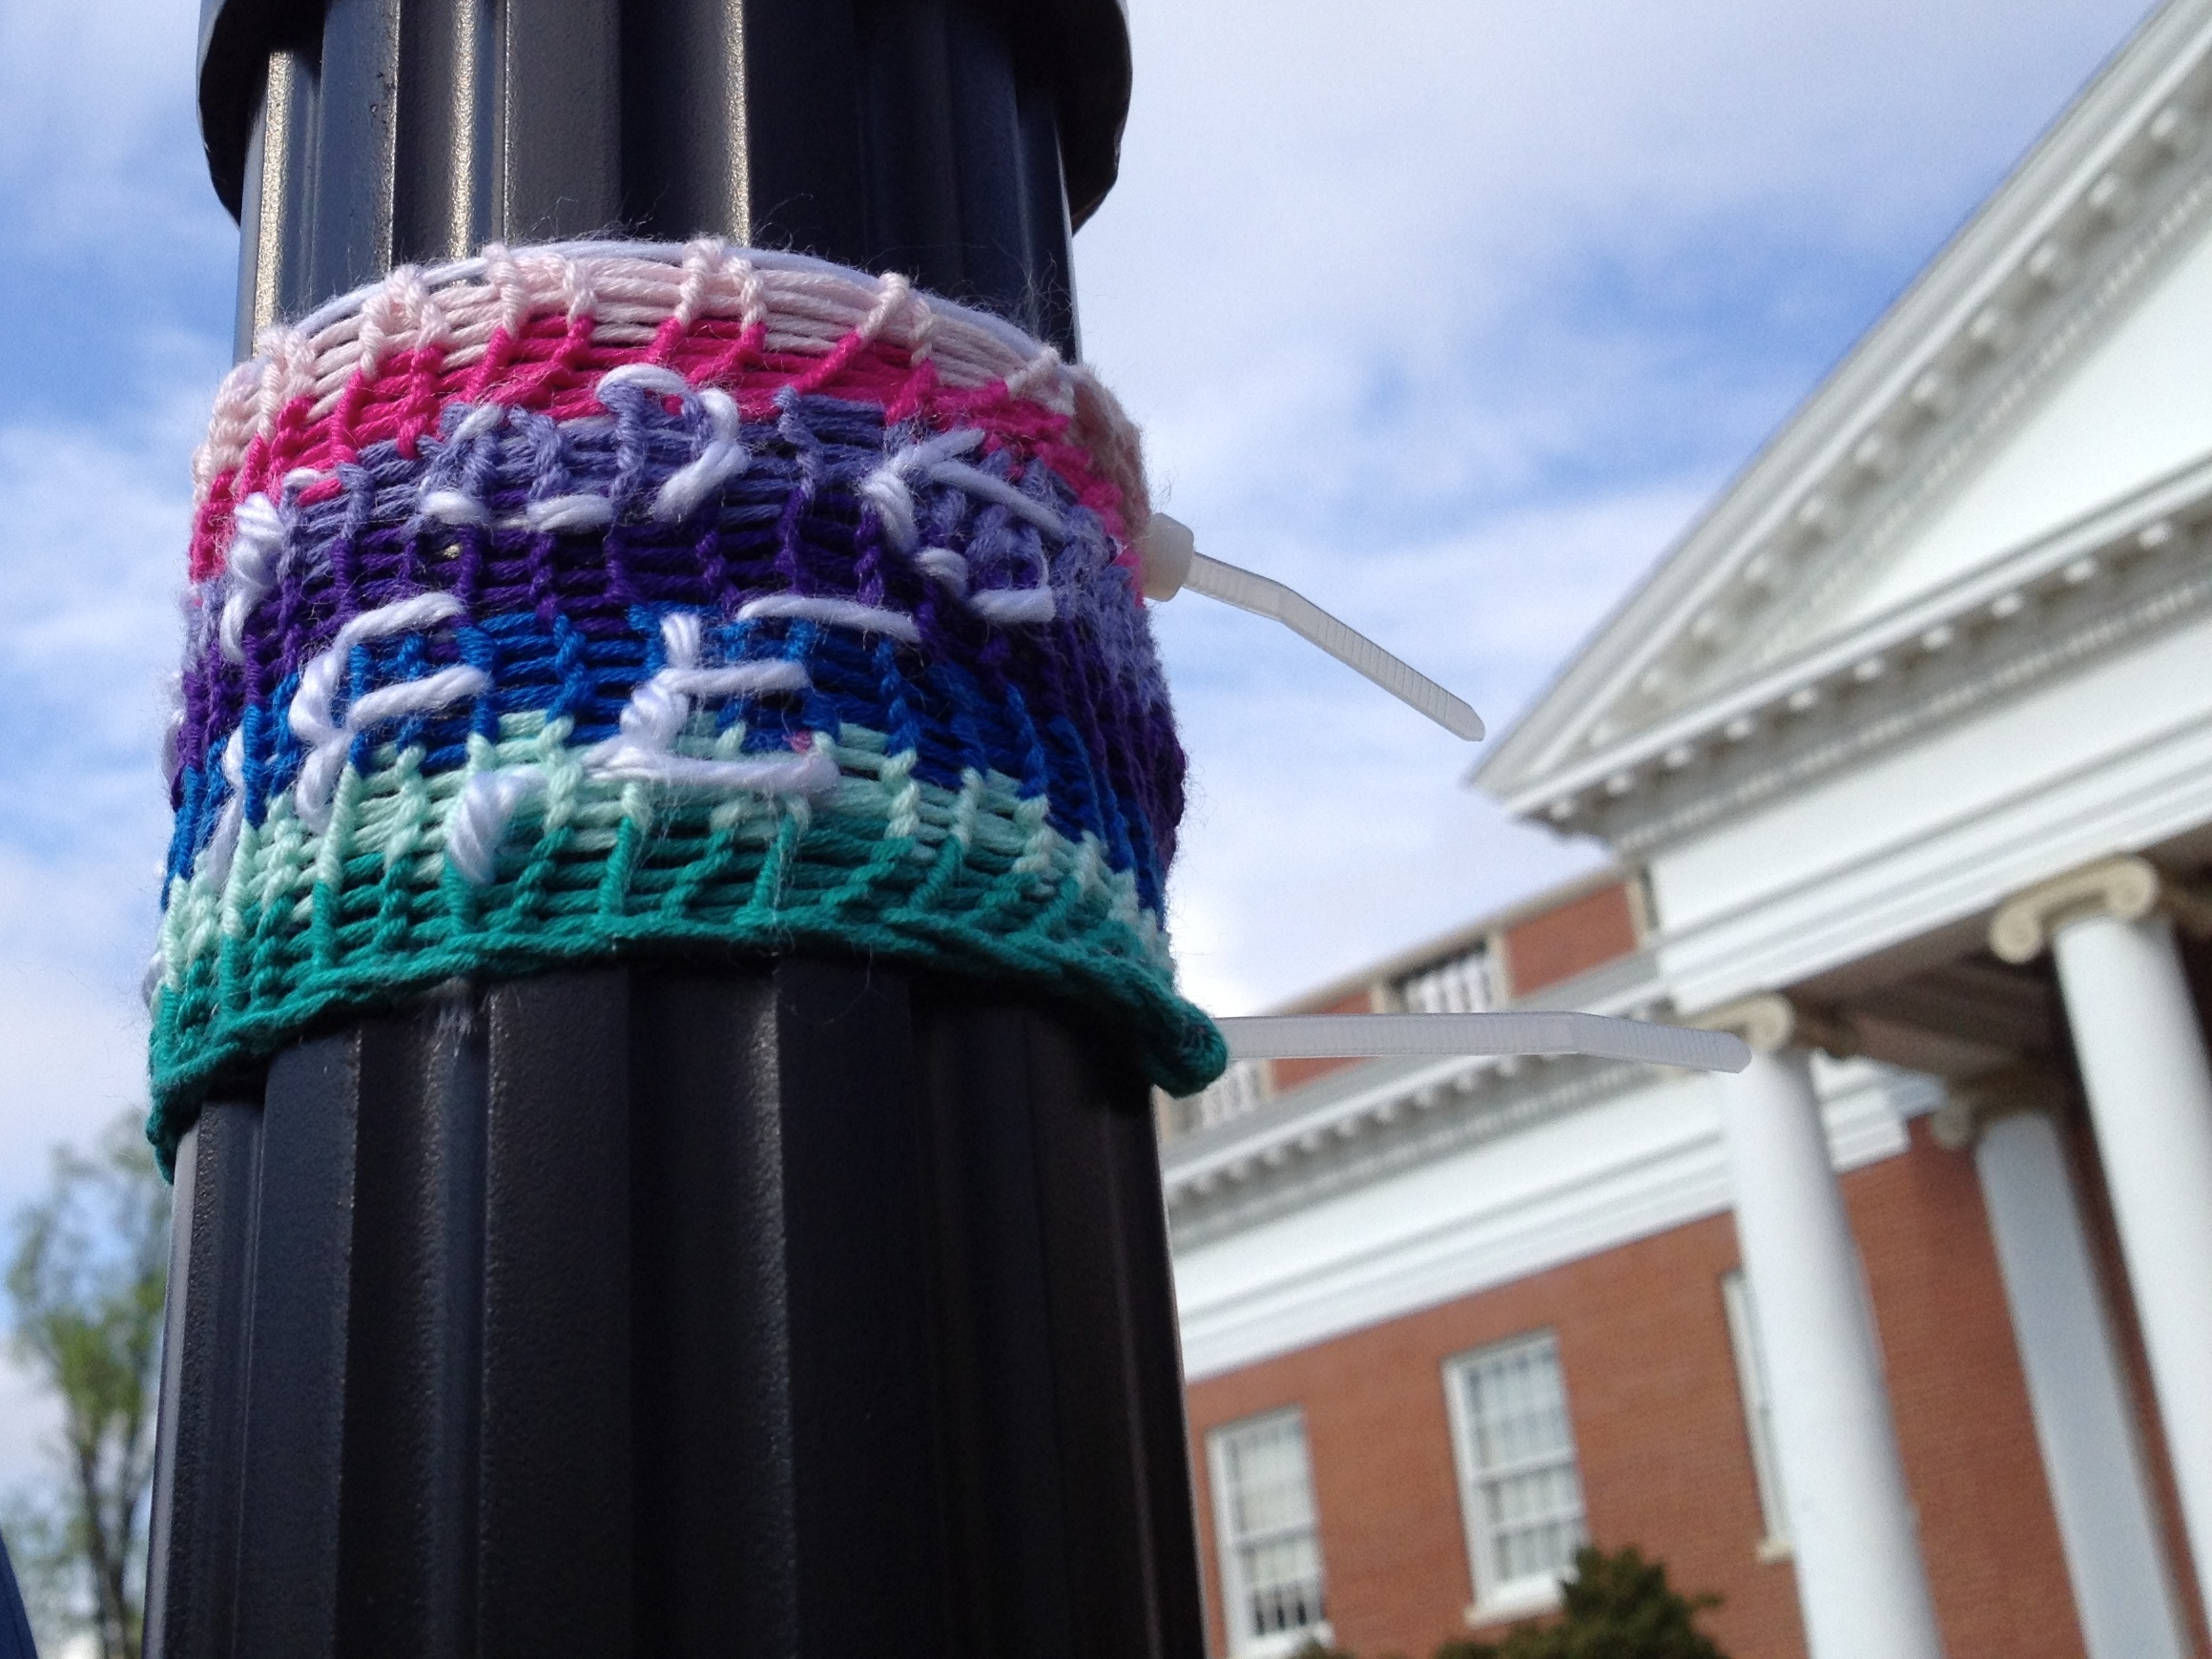
roof, skyscraper, tower, blue